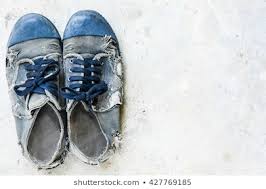
Waste category: shoes